Emeric, King of Hungary

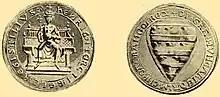
The earliest depiction of the "Árpád stripes" on Emeric's seal

From around 1200, Emeric was deeply involved in the affairs of the Balkan Peninsula. On 11 October 1200, Pope Innocent urged him to take measures to liquidate the "heretics" in Bosnia. Upon Emeric's request, the Pope refused to send a royal crown to Grand Prince Stephen of Serbia. Emeric invaded Serbia in 1201 or 1202, and helped Stephen's brother Vukan seize the throne. As a token of his suzerainty over Serbia, Emeric became the first Hungarian monarch to adopt the title of King of Serbia in 1202. He was also the first king to use a royal seal depicting the so-called "Árpád stripes", which eventually became part of the coat of arms of Hungary.